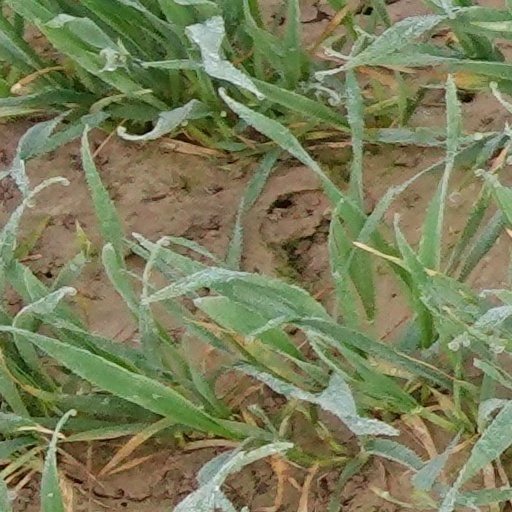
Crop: wheat